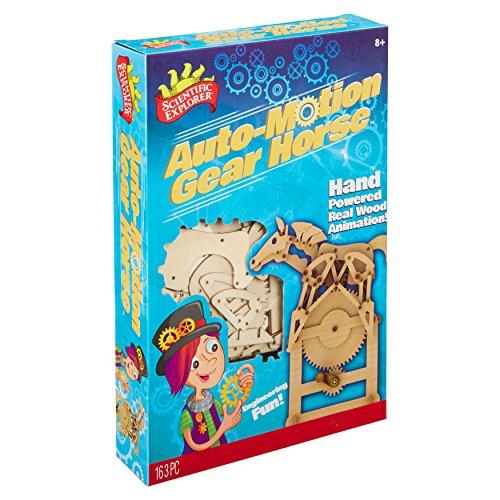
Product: Scientific Explorer Auto-Motion Gear Horse Engineering Kit
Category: Toys & Games | Learning & Education | Science Kits & Toys
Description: Build a mechanical wooden horse with gears, connectors, and axles.
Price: $12.60
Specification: ProductDimensions:8x2x12inches|ItemWeight:1pounds|ShippingWeight:1pounds(Viewshippingratesandpolicies)|DomesticShipping:ItemcanbeshippedwithinU.S.|InternationalShipping:ThisitemcanbeshippedtoselectcountriesoutsideoftheU.S.LearnMore|ASIN:B075RXVKQP|Itemmodelnumber:810150|Manufacturerrecommendedage:8yearsandup